Yuma Aoyagi

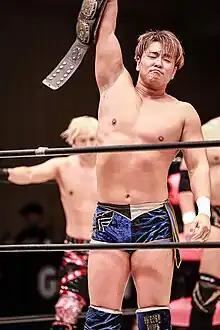
Aoyagi in August 2023

is a Japanese professional wrestler working for All Japan Pro Wrestling. A member of the Zennichi Shin Jidai stable, he is a former Triple Crown Heavyweight Champion, a two-time All Asia Tag Team Champion, and a three-time AJPW World Tag Team Champion. He is also the older brother of professional wrestler and fellow AJPW signee Atsuki Aoyagi.